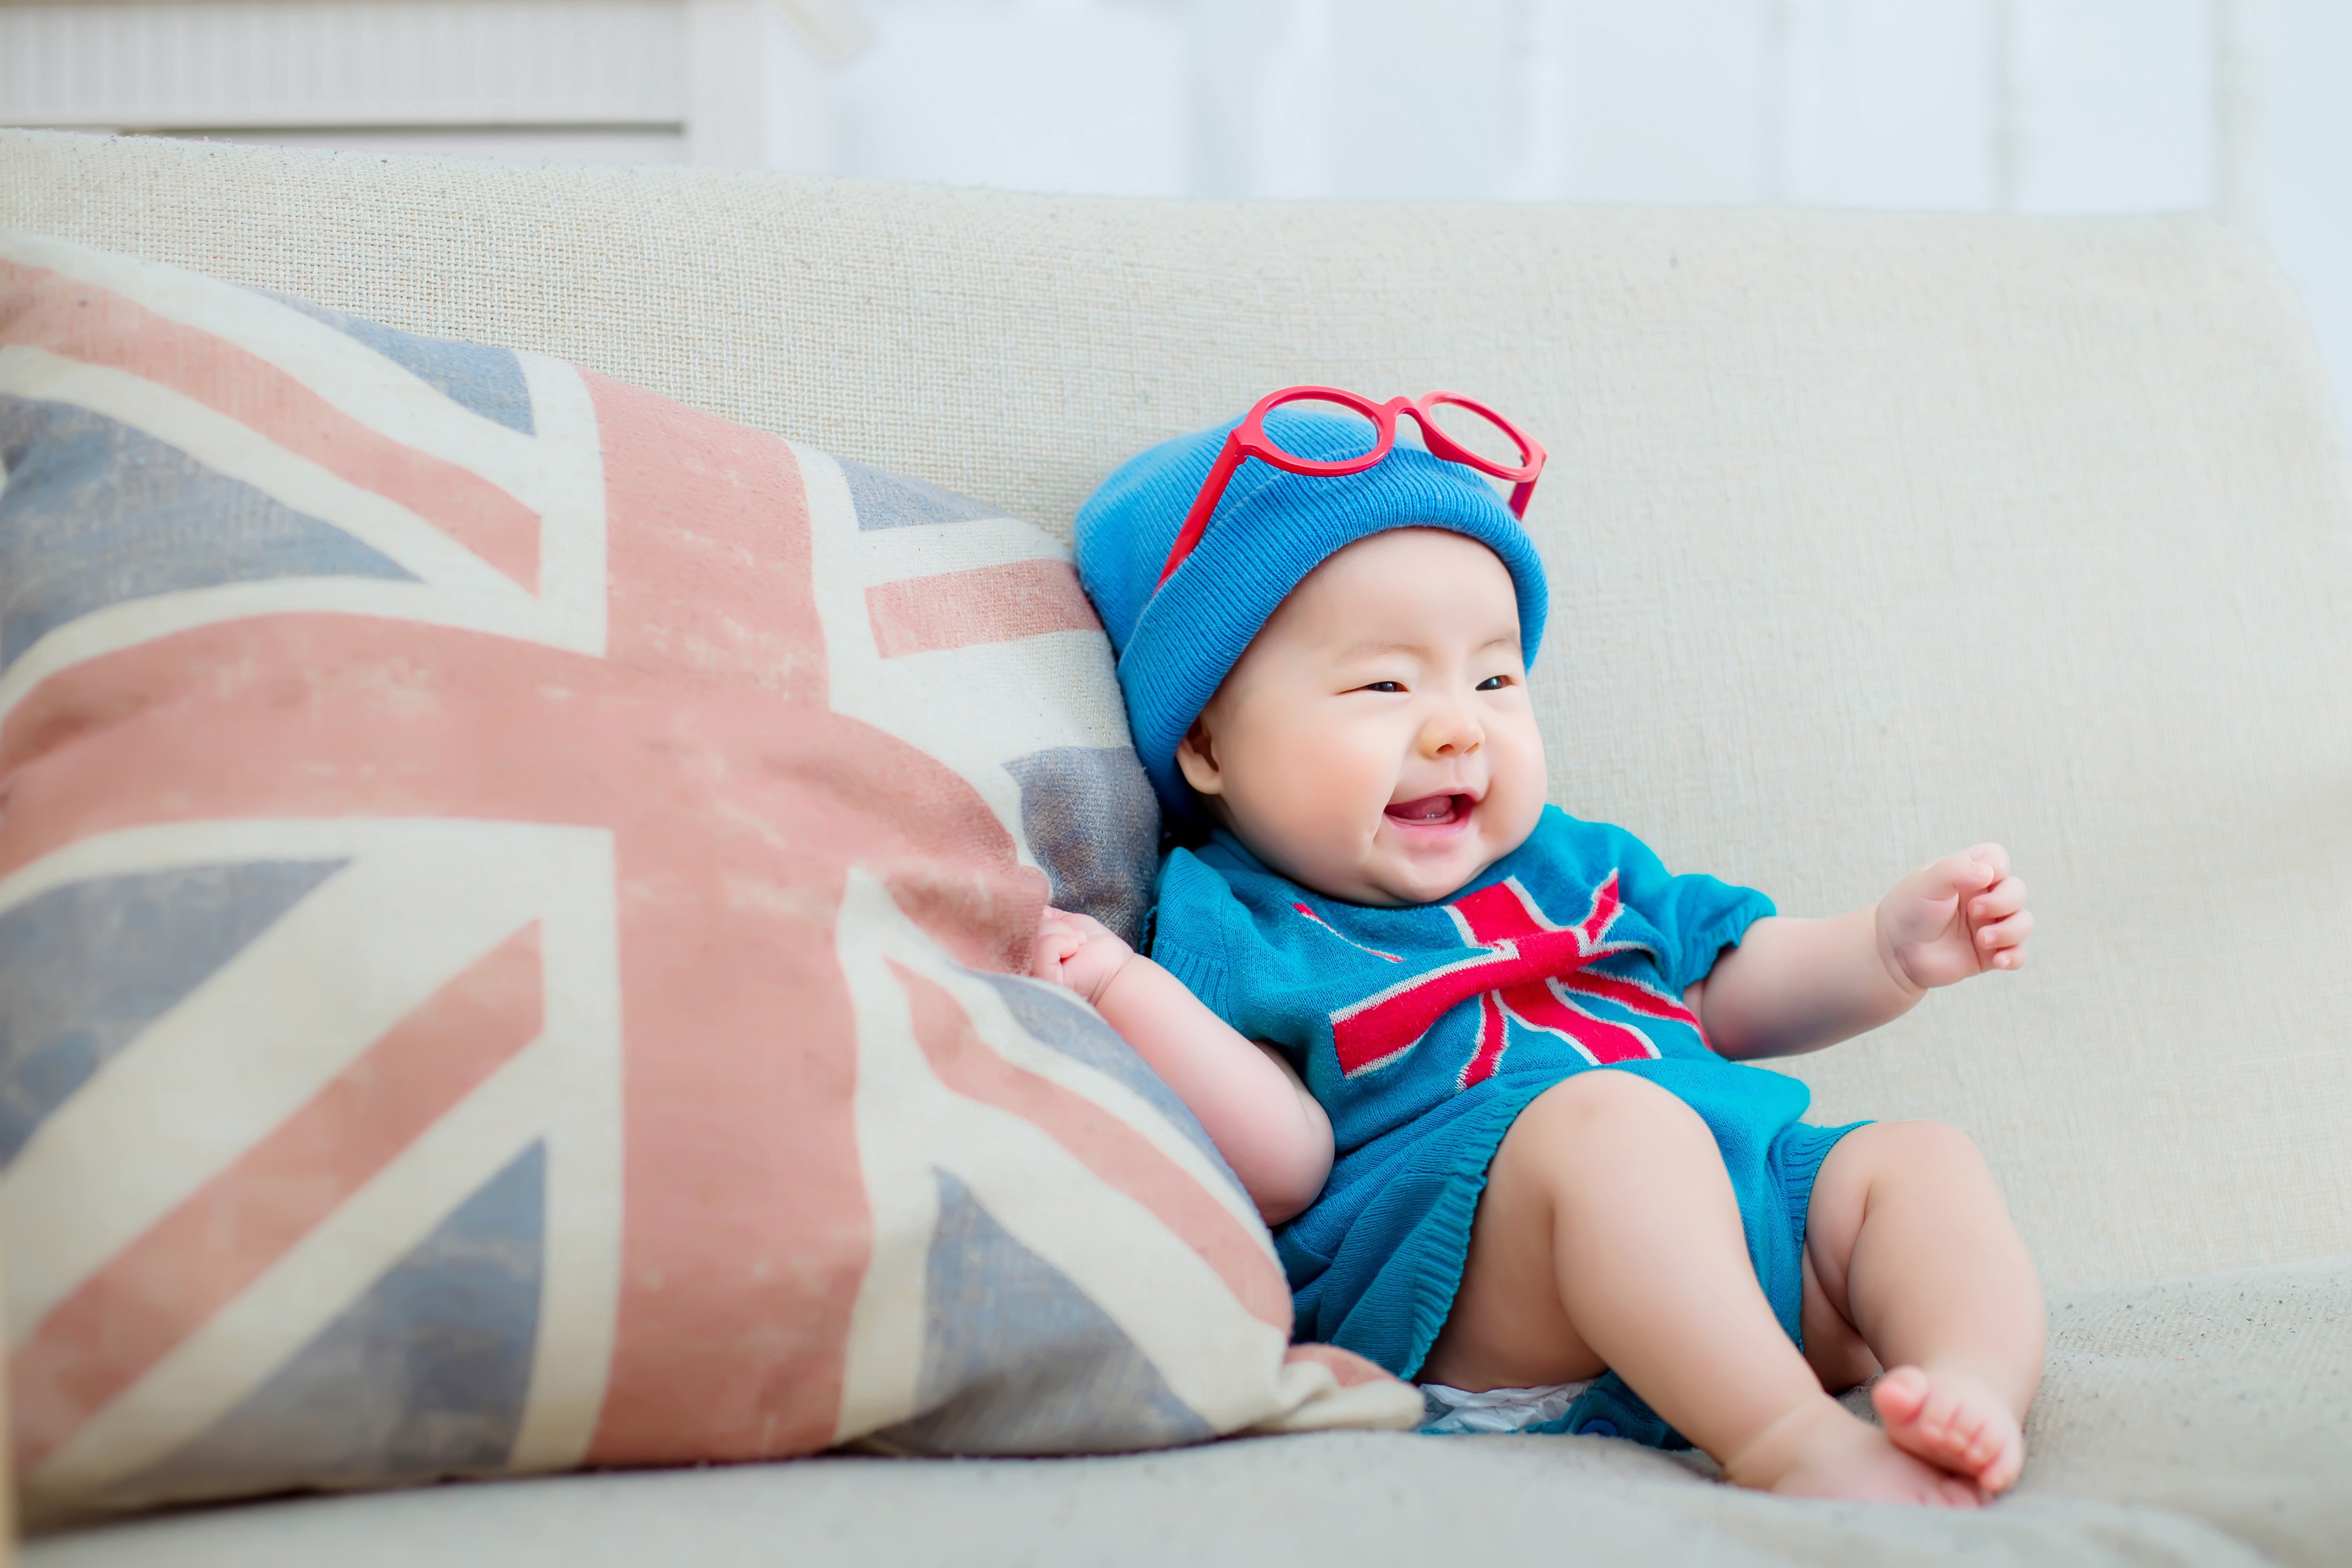
child, baby, photograph, blue, toddler, beanie, skin, pink, headgear, Baby toddler clothing, knit cap, cap, bonnet, photography, portrait photography